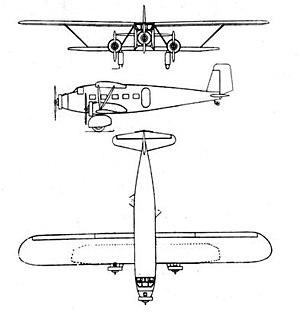
Le Breguet 390 est un avion de transport de fret et de passagers trimoteur réalisé par Breguet au début des années 1930.